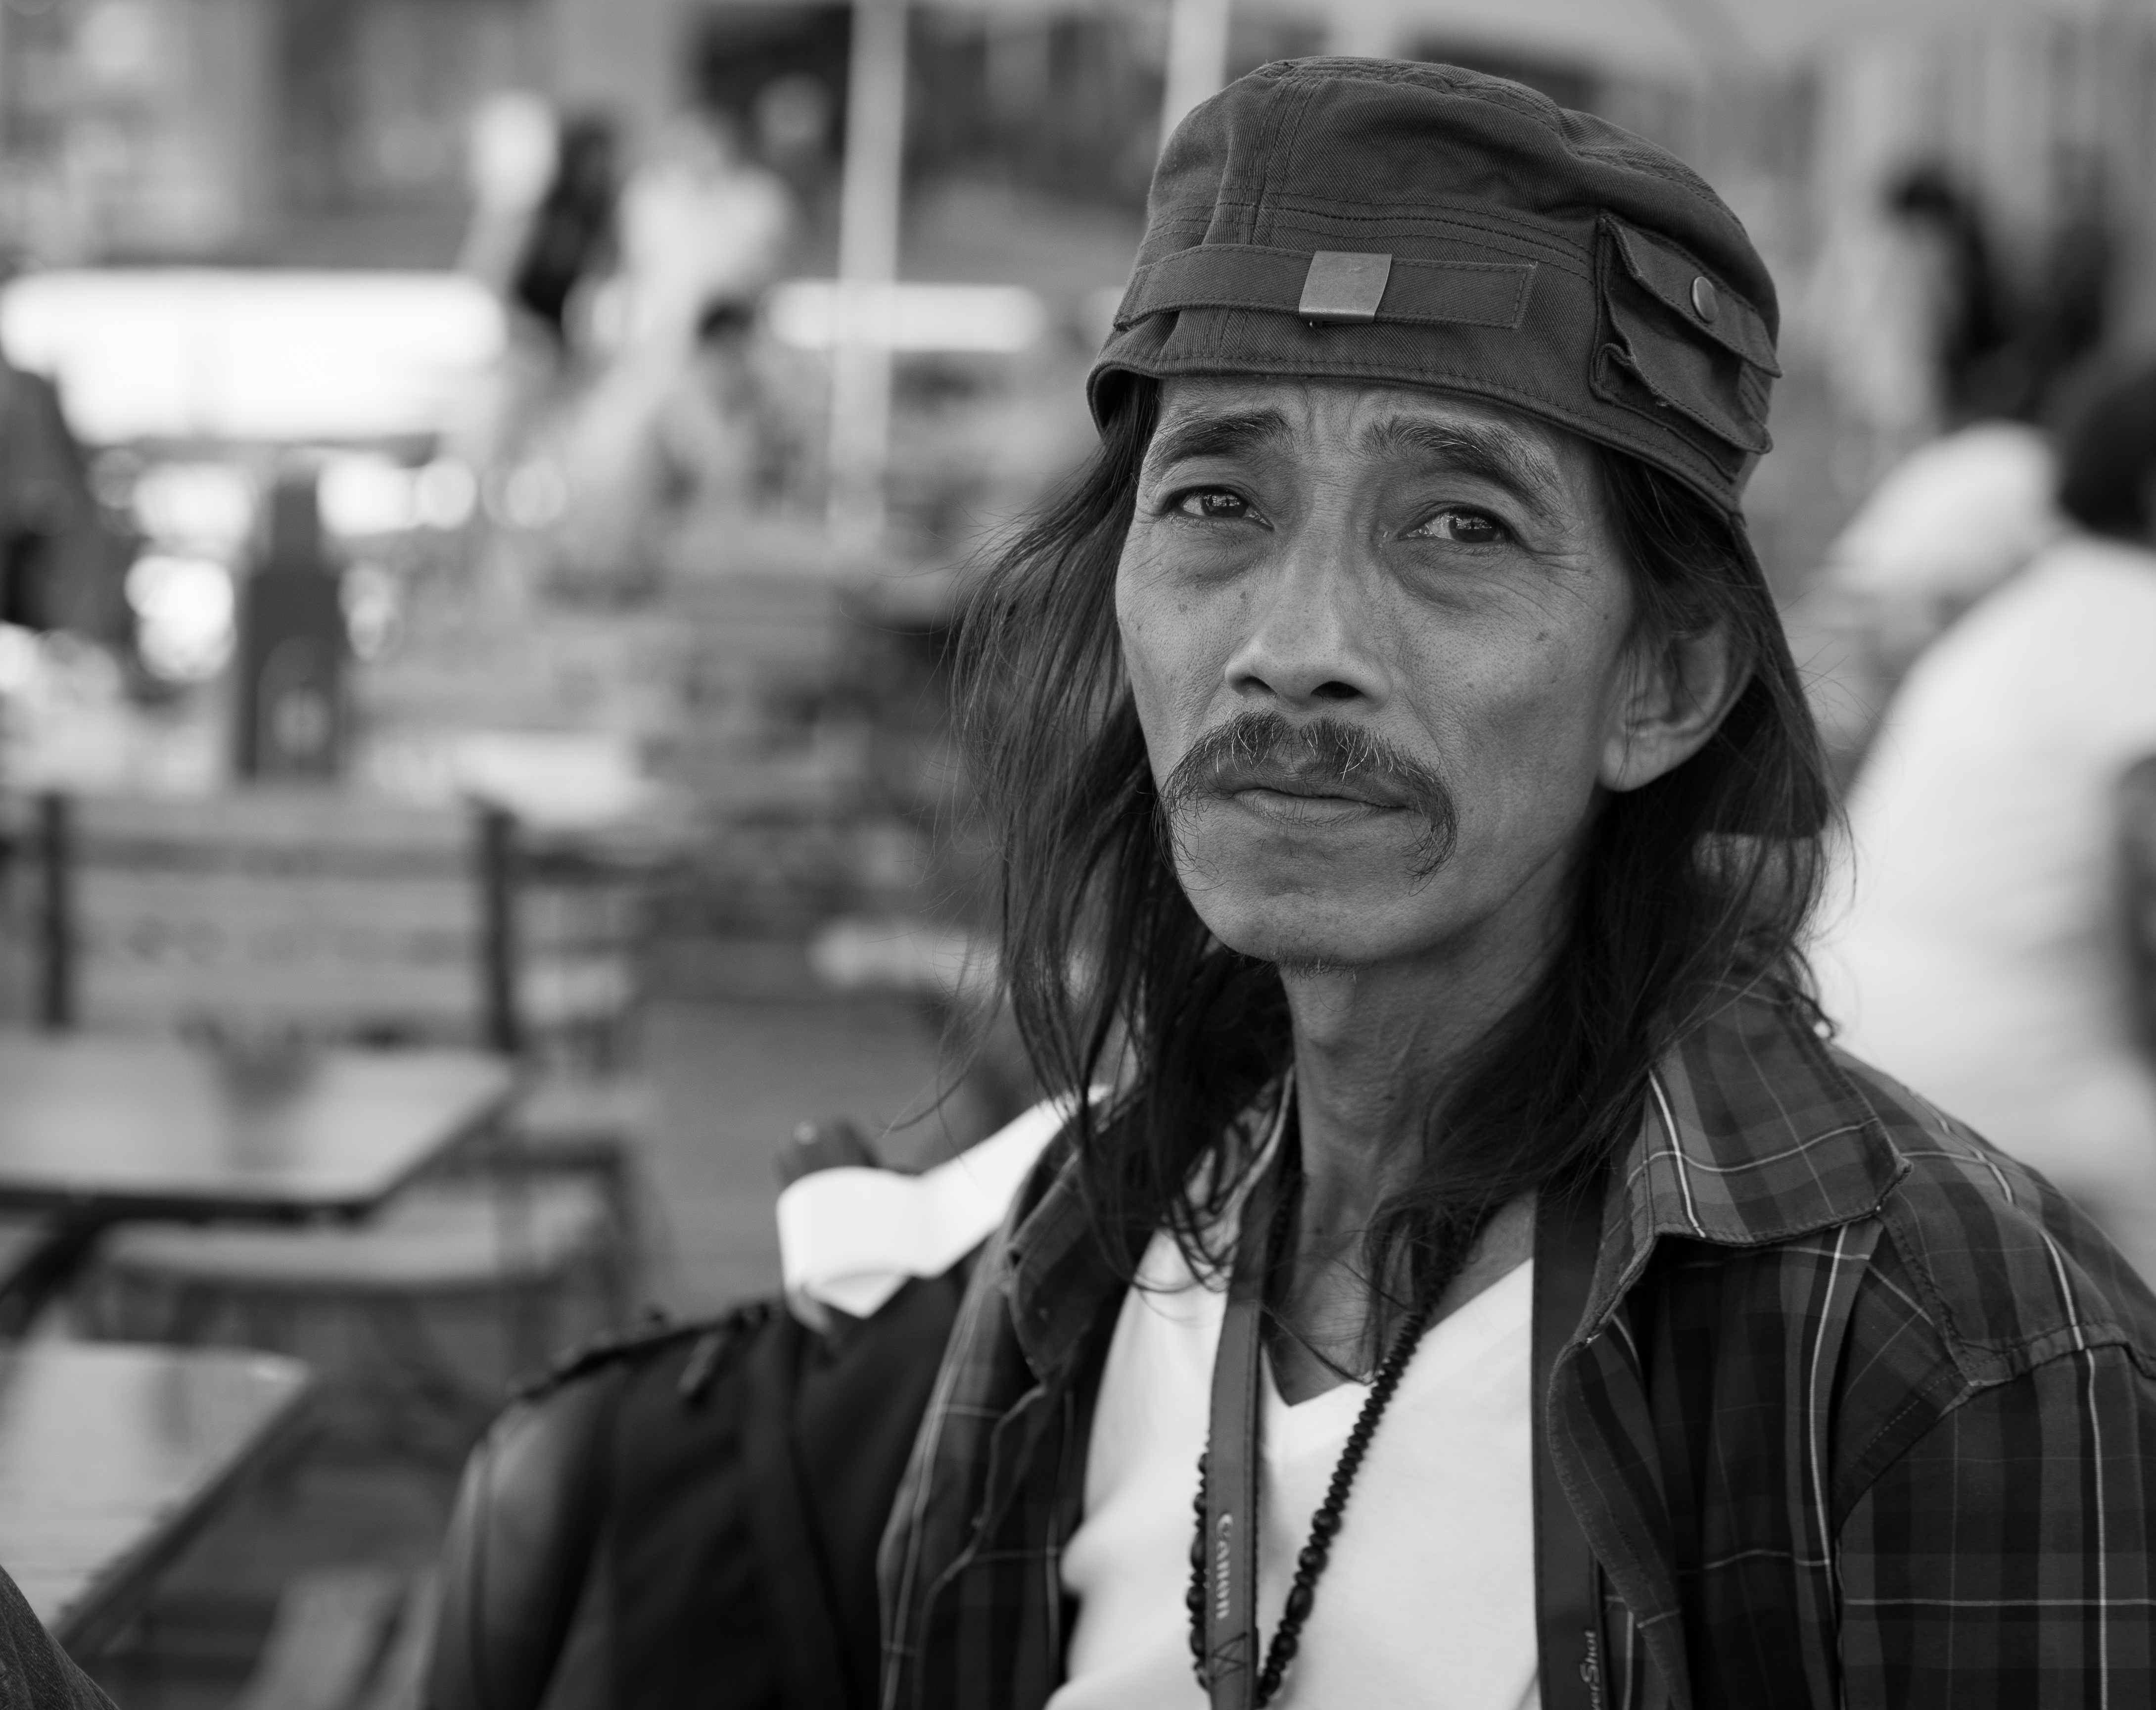
man, person, black and white, people, road, white, street, photography, ebook, portrait, training, black, monochrome, streetphotography, flickr, thomas, video, infrastructure, glasses, olympus, photograph, luzern, omd, fuji, leica, monochrom, leuthard, hcb, thomasleuthard, monochrome photography